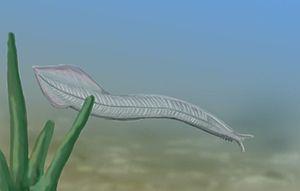
L'histoire évolutive des poissons a commencé il y a environ 530 millions d'années, durant l'explosion cambrienne. Les premiers poissons sont représentés par un groupe de petits vertébrés sans mâchoire, des poissons cuirassés appelés ostracodermes. Les lignées de poissons sans mâchoires ont pour la plupart disparus. Un clade existant, formé par les lamproies, peut se rapprocher des anciens pré-poissons à mâchoire. Les premières mâchoires sont apparues chez les placodermes. La diversité des vertébrés à mâchoire peut indiquer l'avantage évolutif d'une mâchoire articulée. Les scientifiques ignorent si l'avantage d'une mâchoire est une plus grande force de morsure, l'amélioration de la respiration ou une combinaison de facteurs. L'évolution des poissons n'est pas étudiée comme un événement unique car les poissons ne représentent pas un groupe monophylétique mais un paraphylétique.
Le Cambrien, qui s'étend de −541 ± 1,0 à −485,4 ± 1,9 millions d'années, est la première, et la plus ancienne, des six périodes géologiques du Paléozoïque. Cette période succède à l'Édiacarien et précède l'Ordovicien.